Answer in natural language. Considering the relative positions, where is HousePlant with respect to black wooden spindleback chair? Choose between the following options: above or below
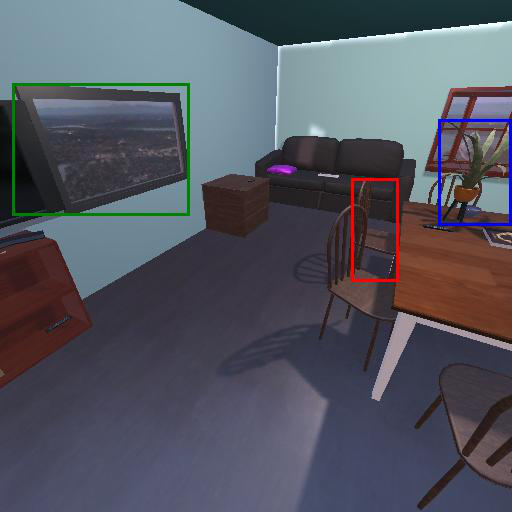
<answer>below</answer>